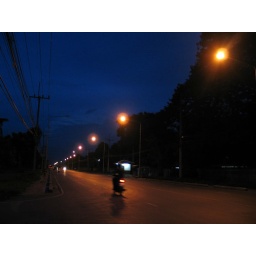
A motorcycle shooting down a road in Ayuthaya, Thailand.